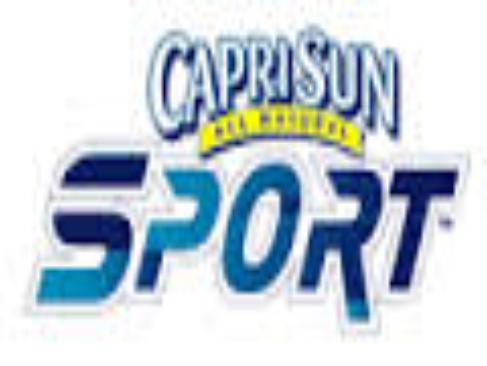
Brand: Capri Sun
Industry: Food